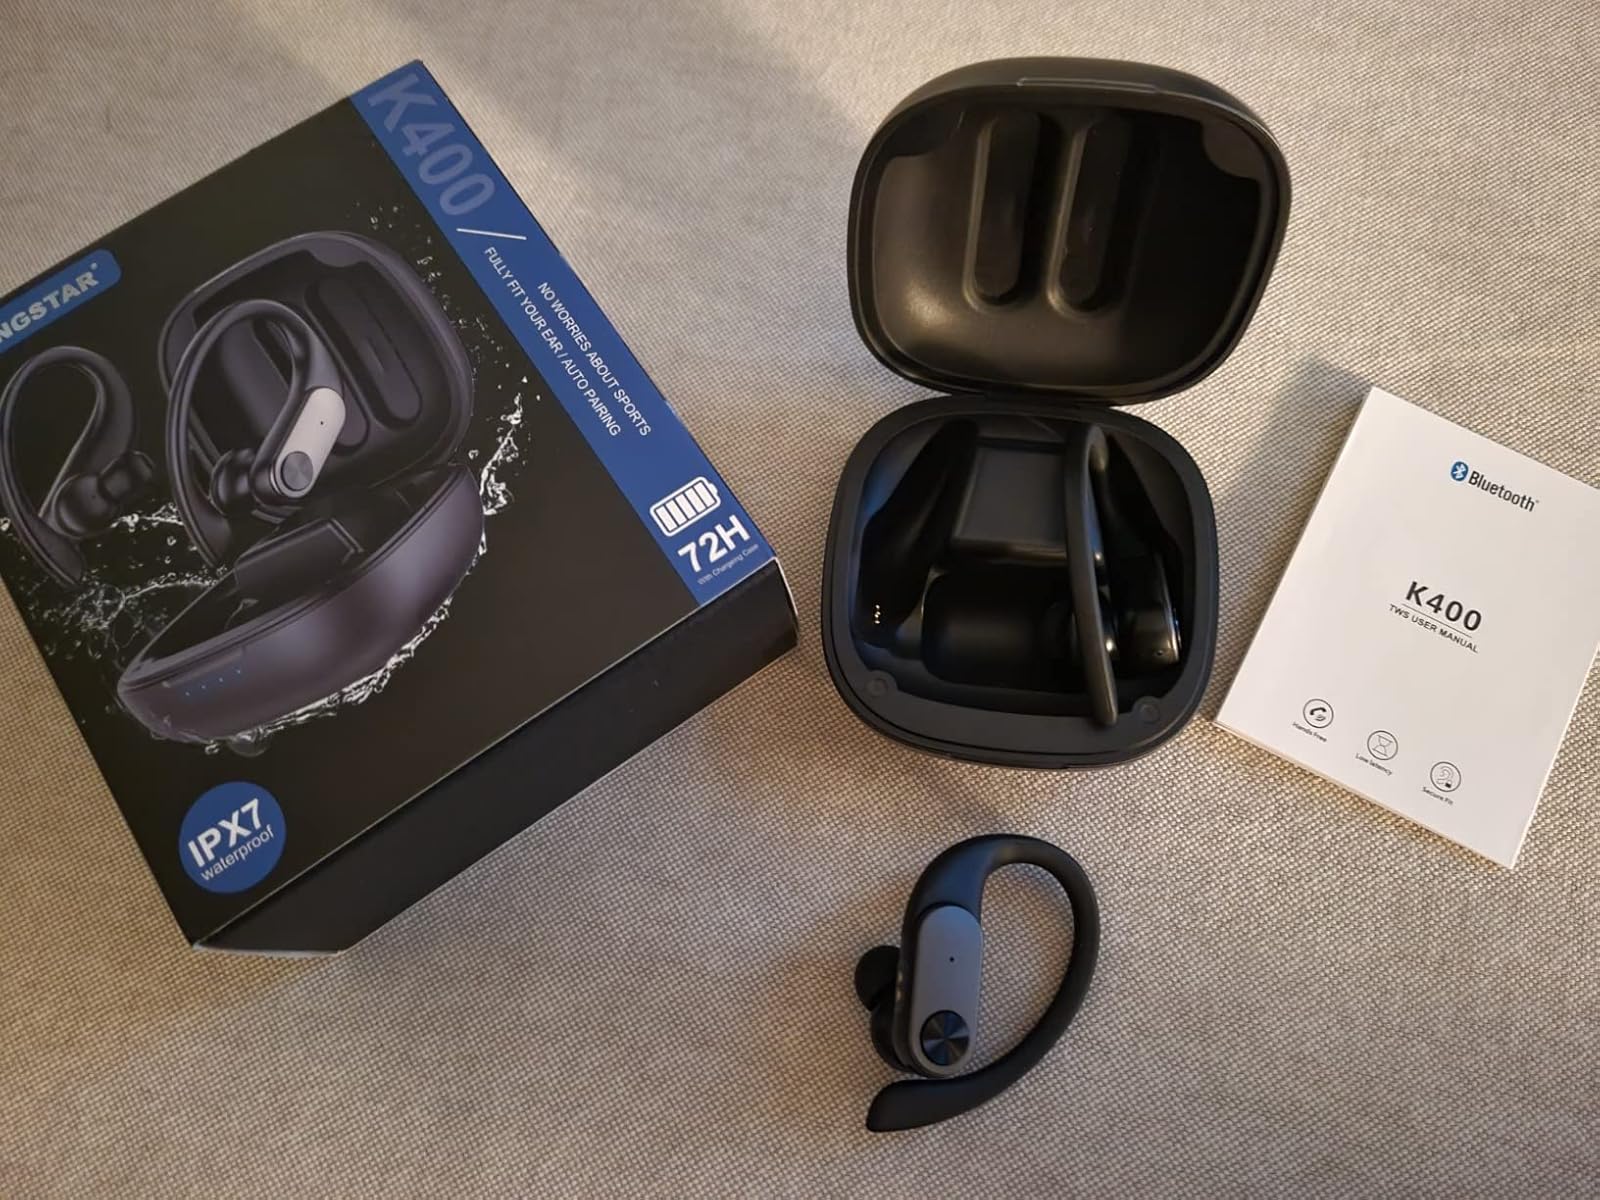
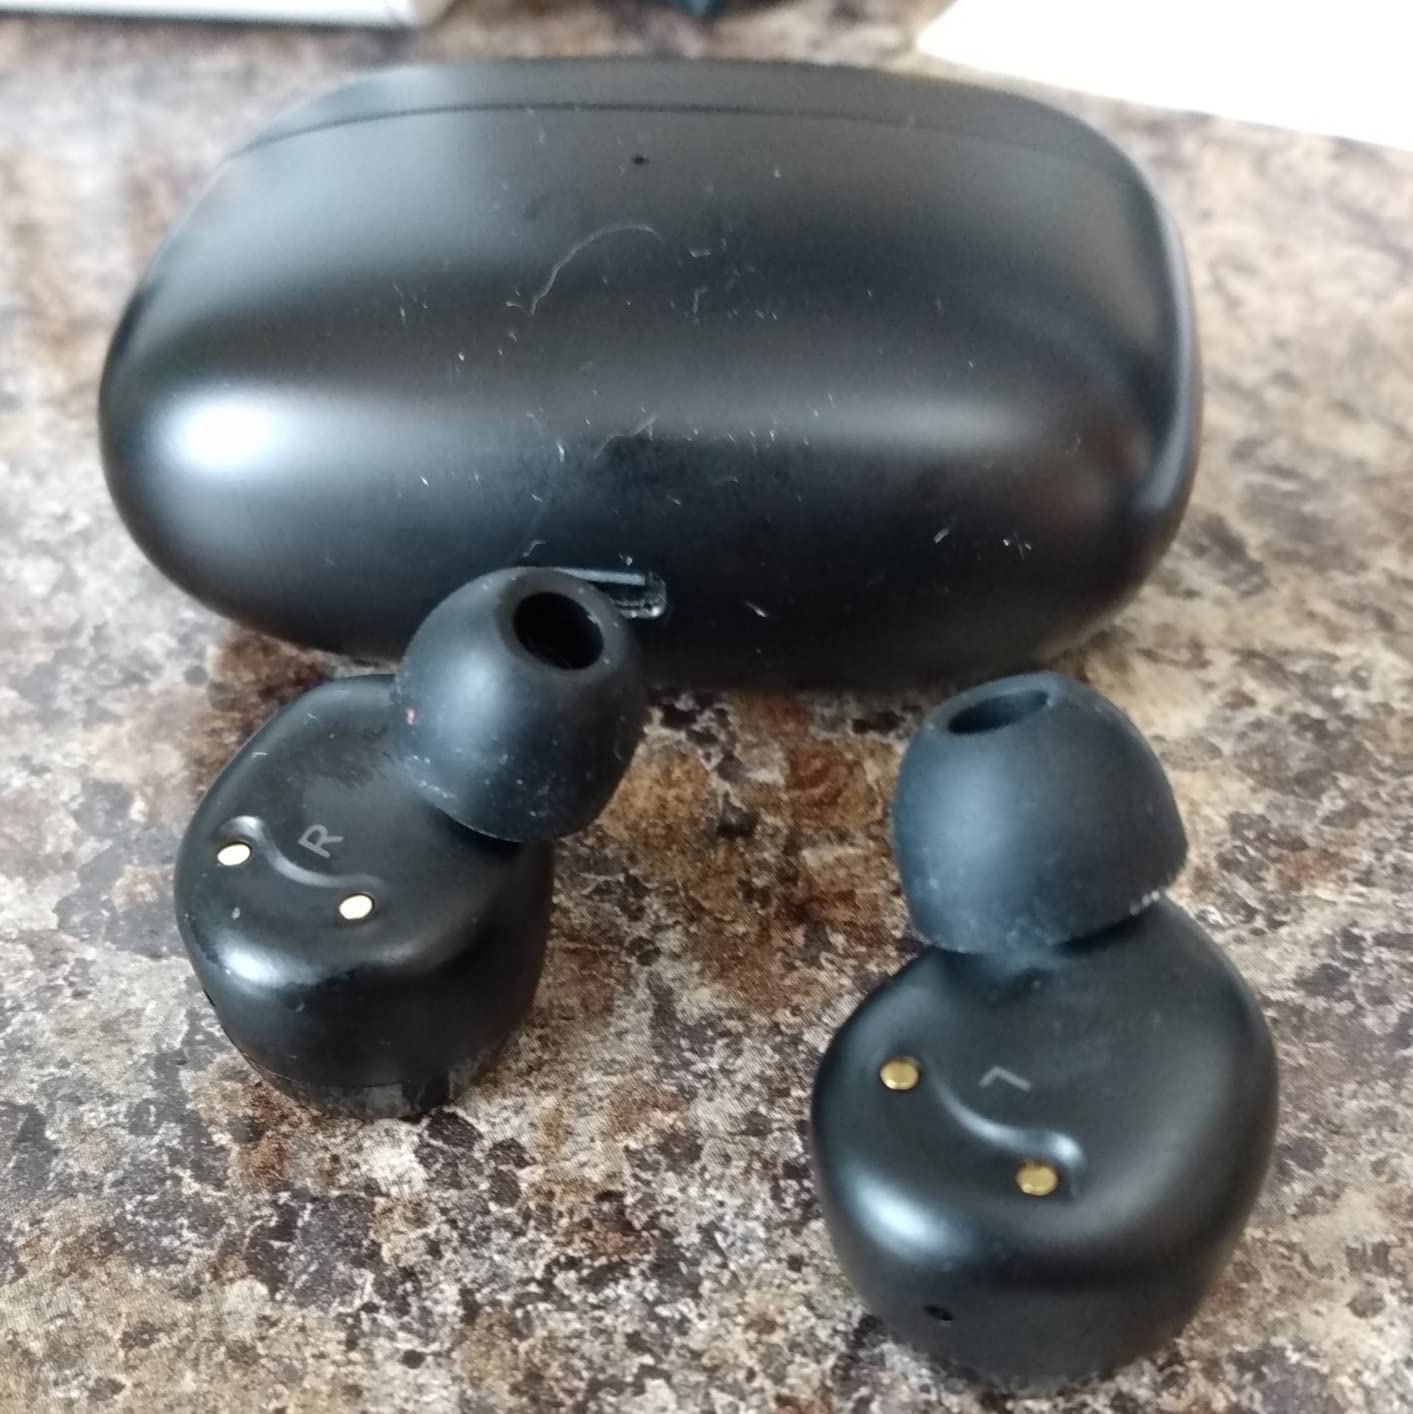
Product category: earbuds
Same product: no